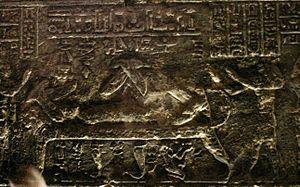
Le temple d'Hathor, situé à Dendérah, est un temple égyptien dédié principalement au culte de la déesse Hathor.